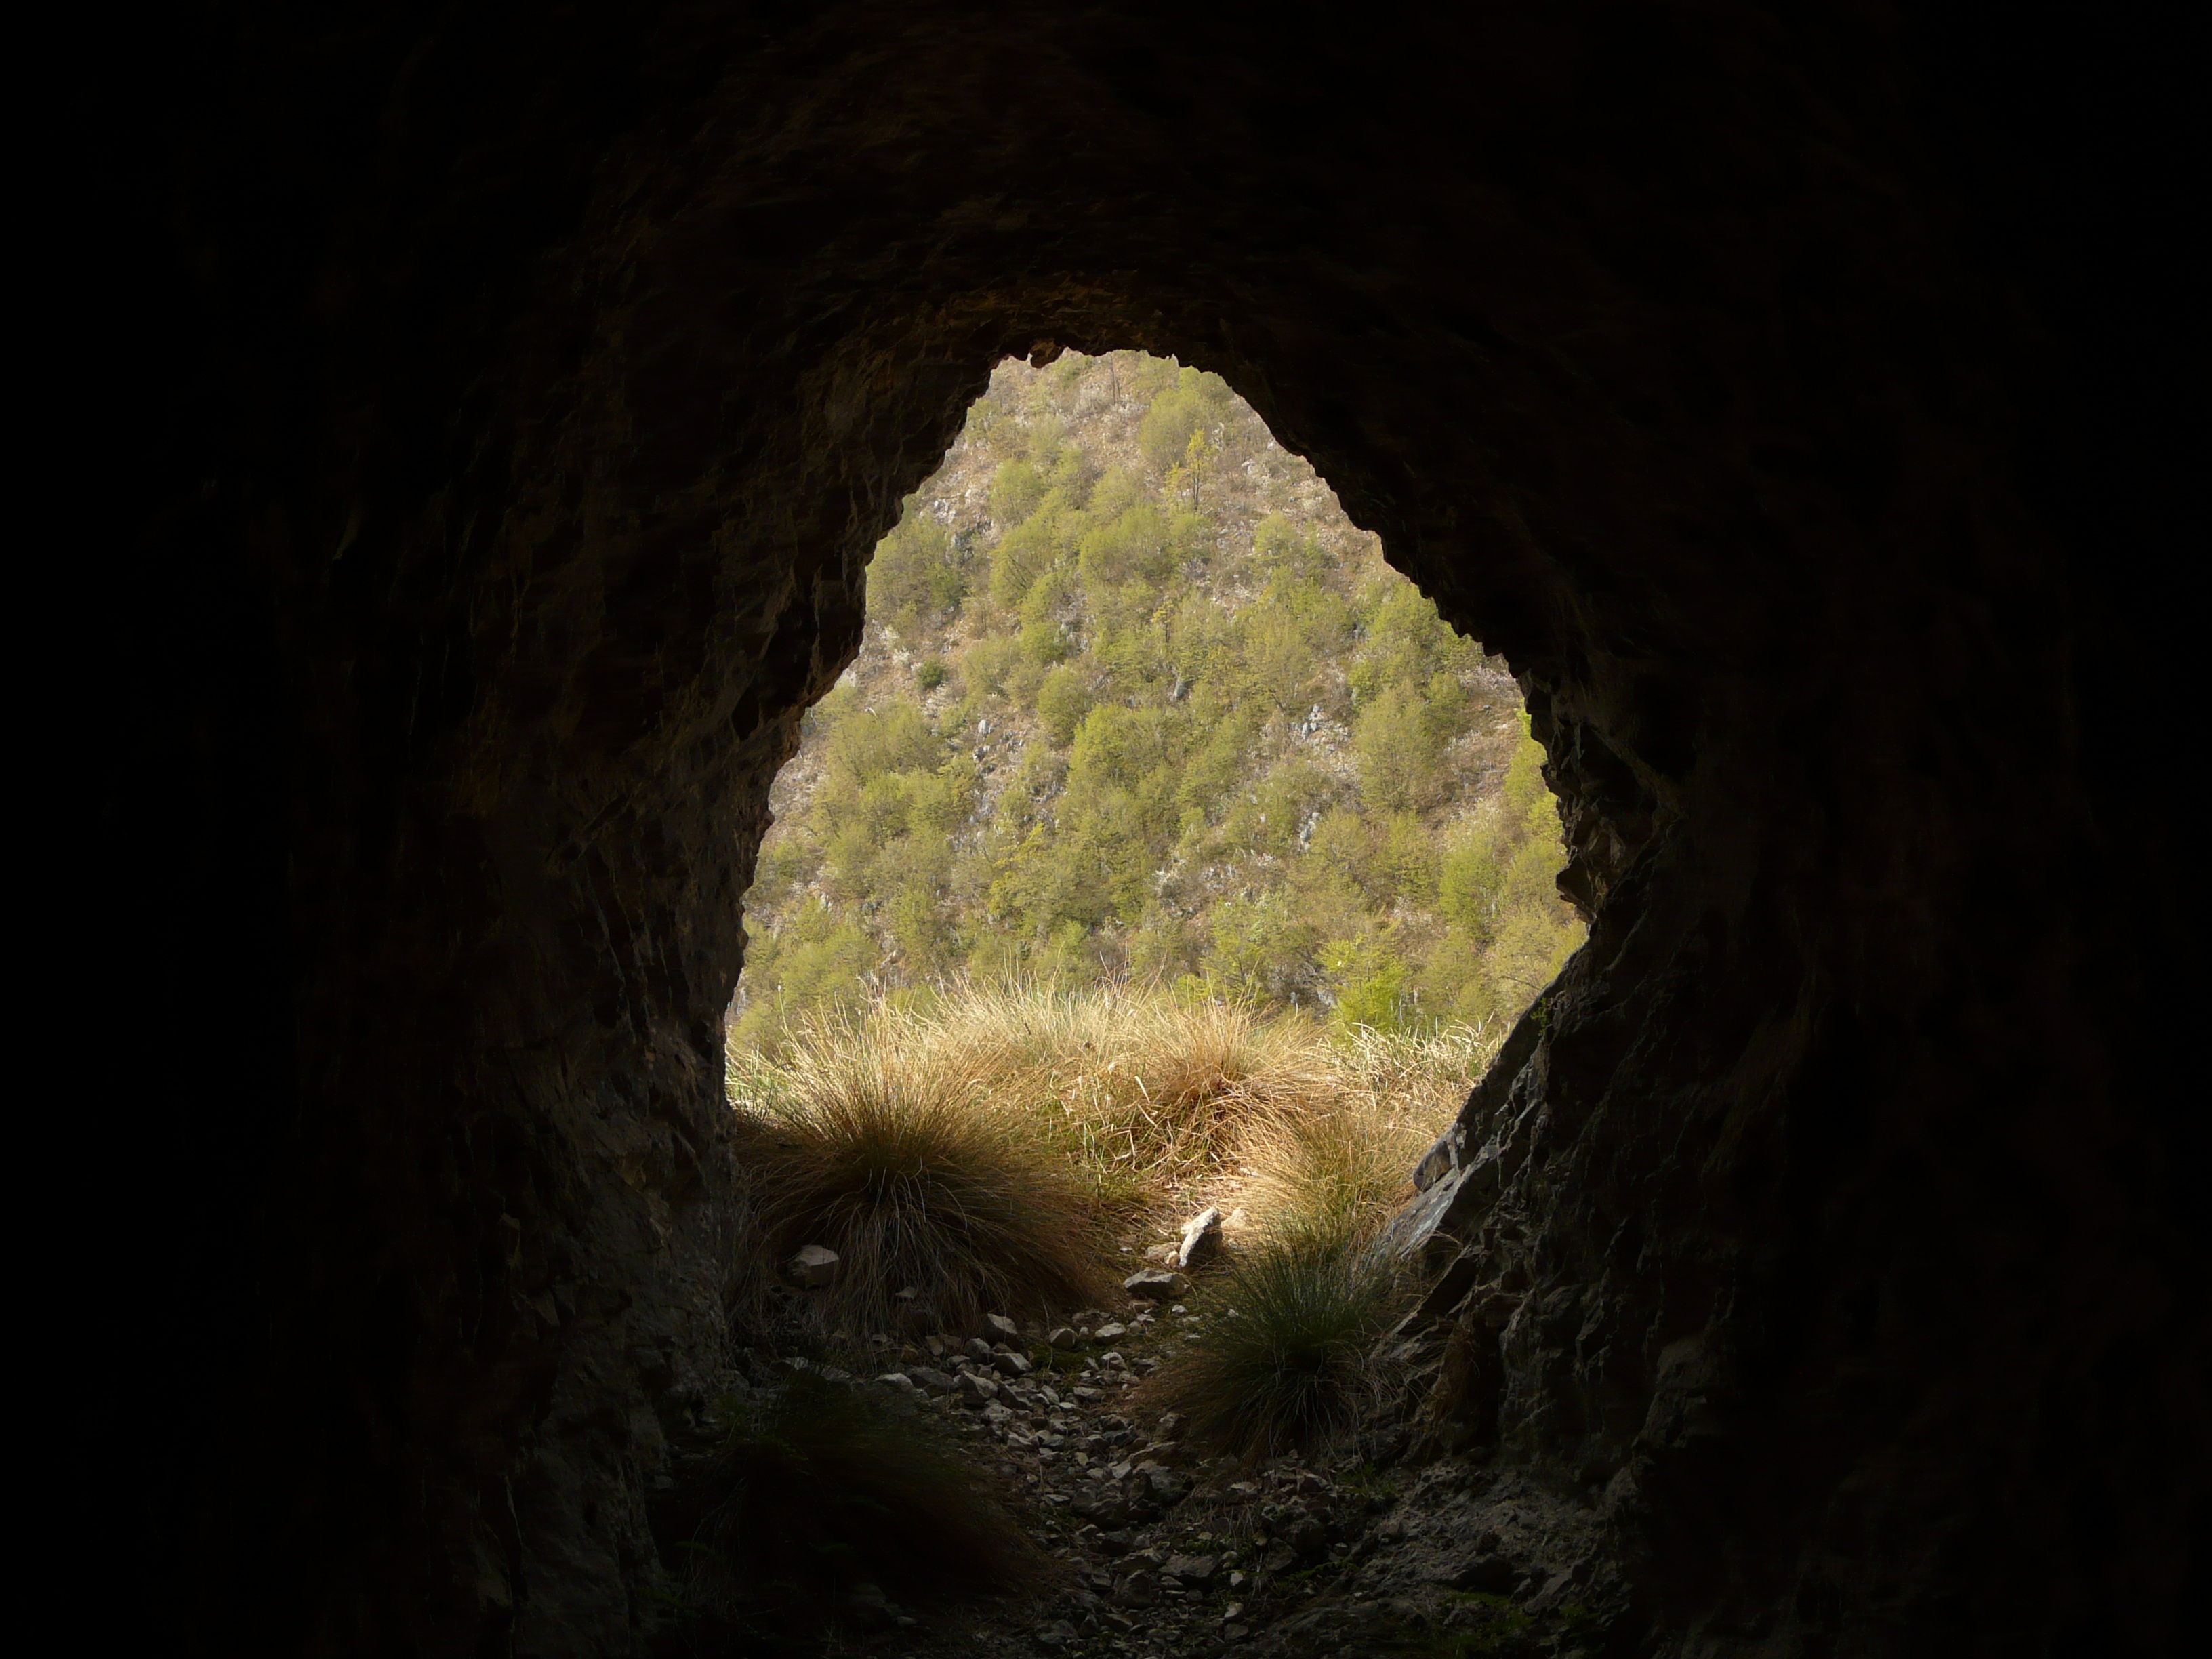
tunnel, formation, cave, italy, darkness, fortification, garda, fortress, landform, klettersteigweg, bochet dei concoli, world war i, war venue, geographical feature, pit cave